Chaoyang Park Beach Volleyball Ground

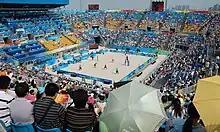
The playing area of the Beach Volleyball Ground

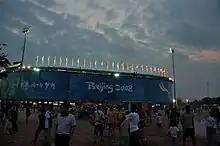
View of the Beach Volleyball Ground

The Chaoyang Park Beach Themed Park, known as the Chaoyang Park Beach Volleyball Ground during the 2008 Olympic Games, is a swimming, samba, African dance, hula and carnival place in Chaoyang Park that used to be one of 9 temporary venues used for the 2008 Summer Olympics. It was built on the site of the ex-Beijing Gas Appliance Factory but now a part of the park. The ground was used for the beach volleyball matches.